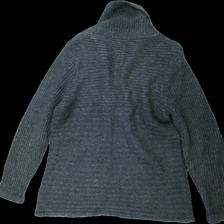
View: back
Type: Cardigan
Category: Ladies
Brand: Not in the list
Brand text on label: Geena
Colors: Grey
Material: 100% Acryl
Cut: Regular
Price range: <50
Recommended usage: Export
Description: grey knitted cardigan